Awashimaura

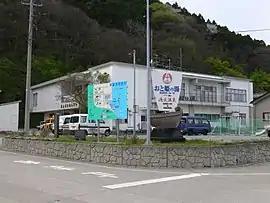
Awashimaura village hall

The village is located on Awashima Island, located in the Sea of Japan off the coast of Murakami, Niigata, to which it is connected by ferry.